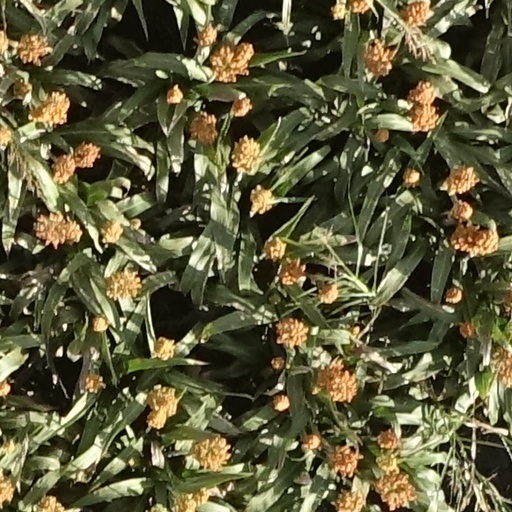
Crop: sorghum